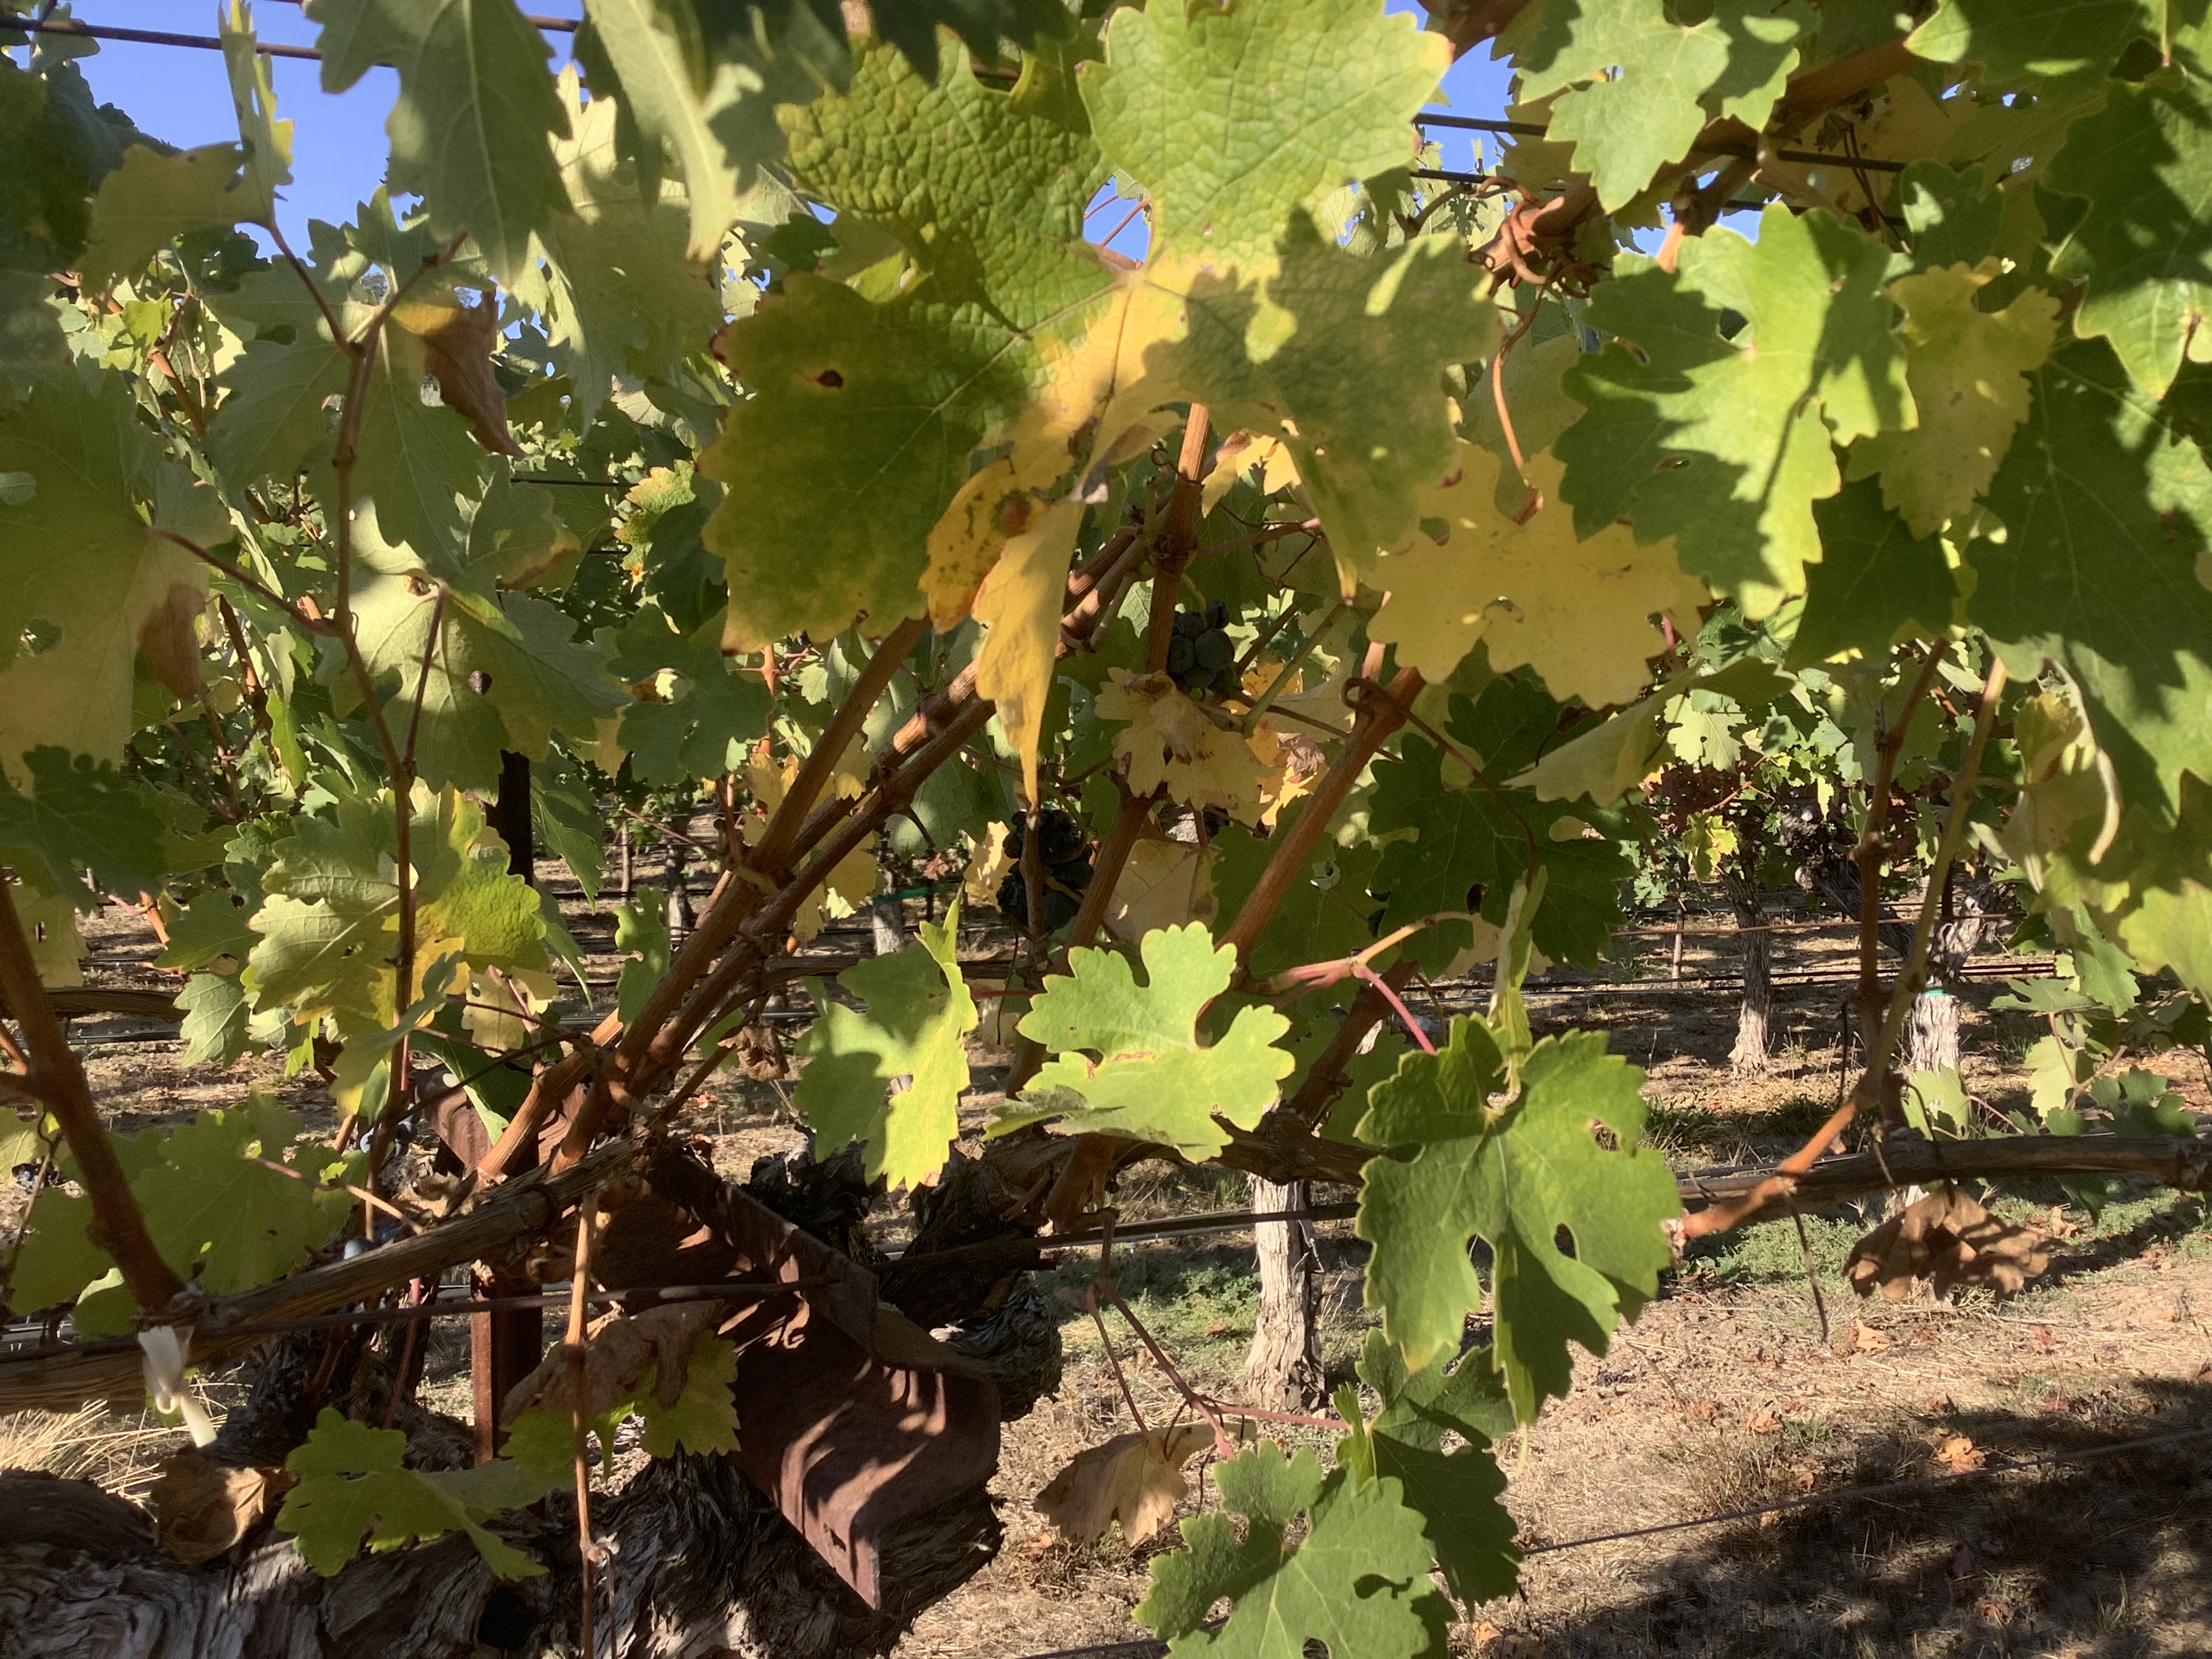
Label: No Virus